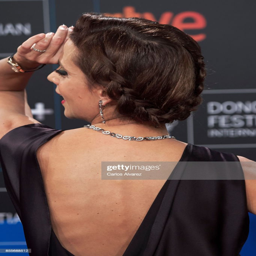
actor attends premiere during festival .